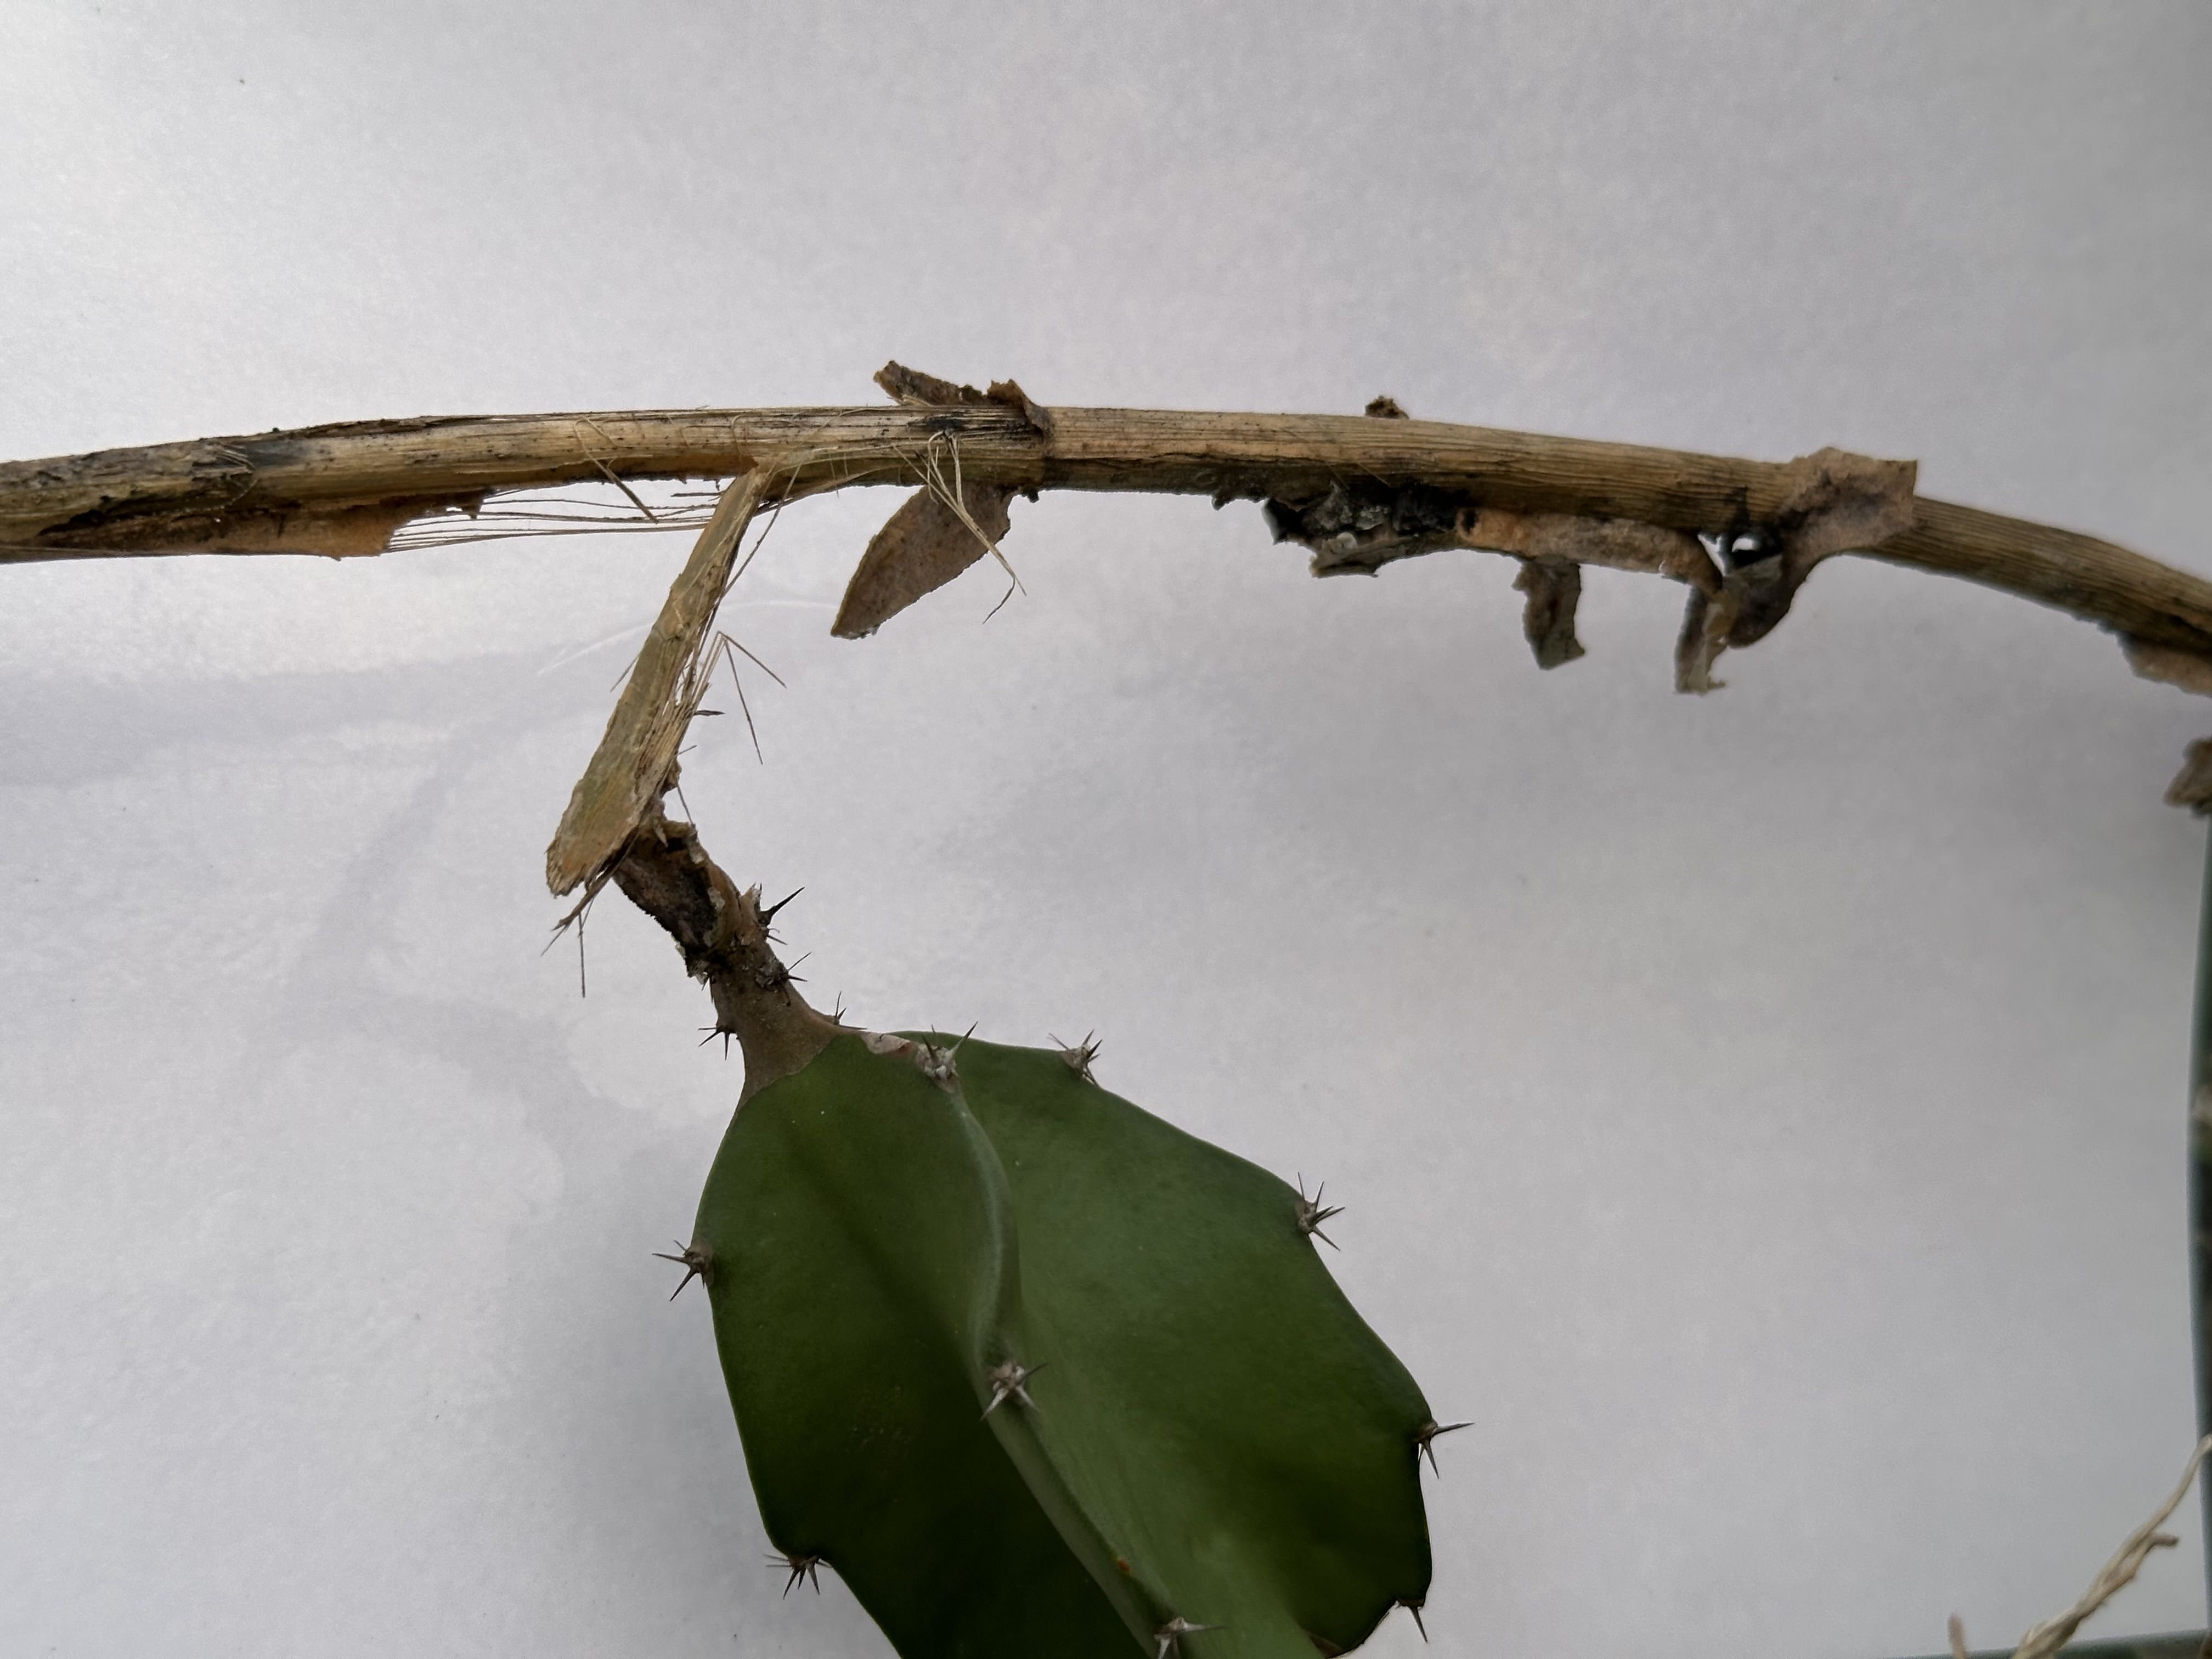
Label: Good leaf